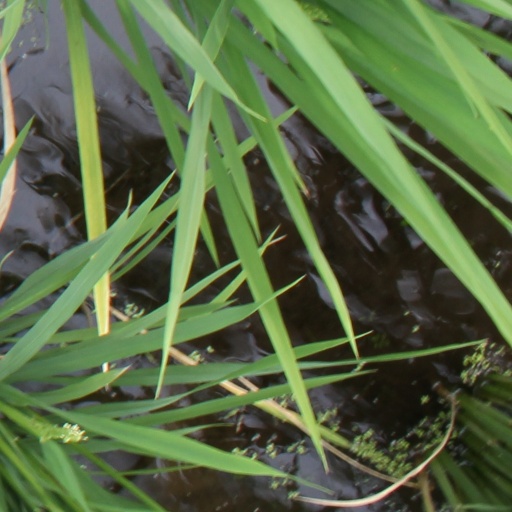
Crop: rice